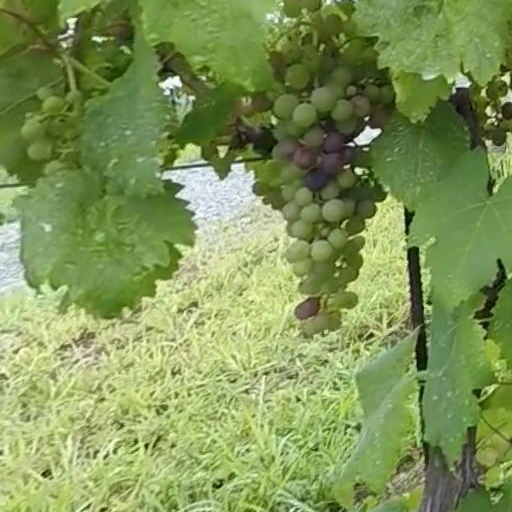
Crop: grape